A Fantastical Meal

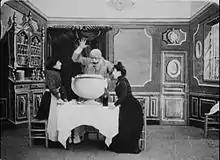
A frame from the film

A Fantastical Meal is a 1900 French silent trick film directed by Georges Méliès.